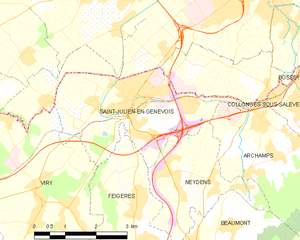
Carte des communes françaises Saint-Julien-en-Genevois